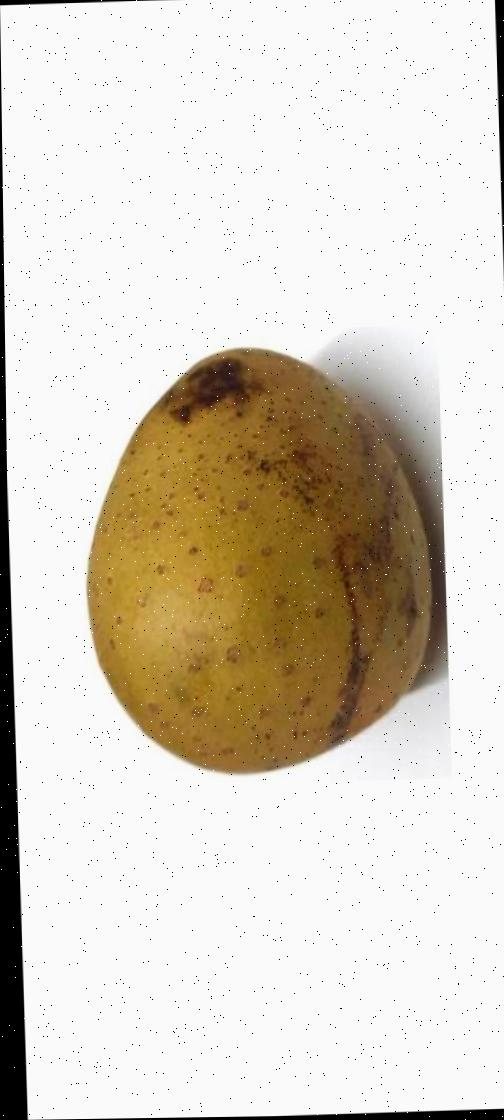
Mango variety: Gourmoti